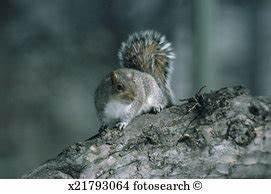
Label: scoiattolo